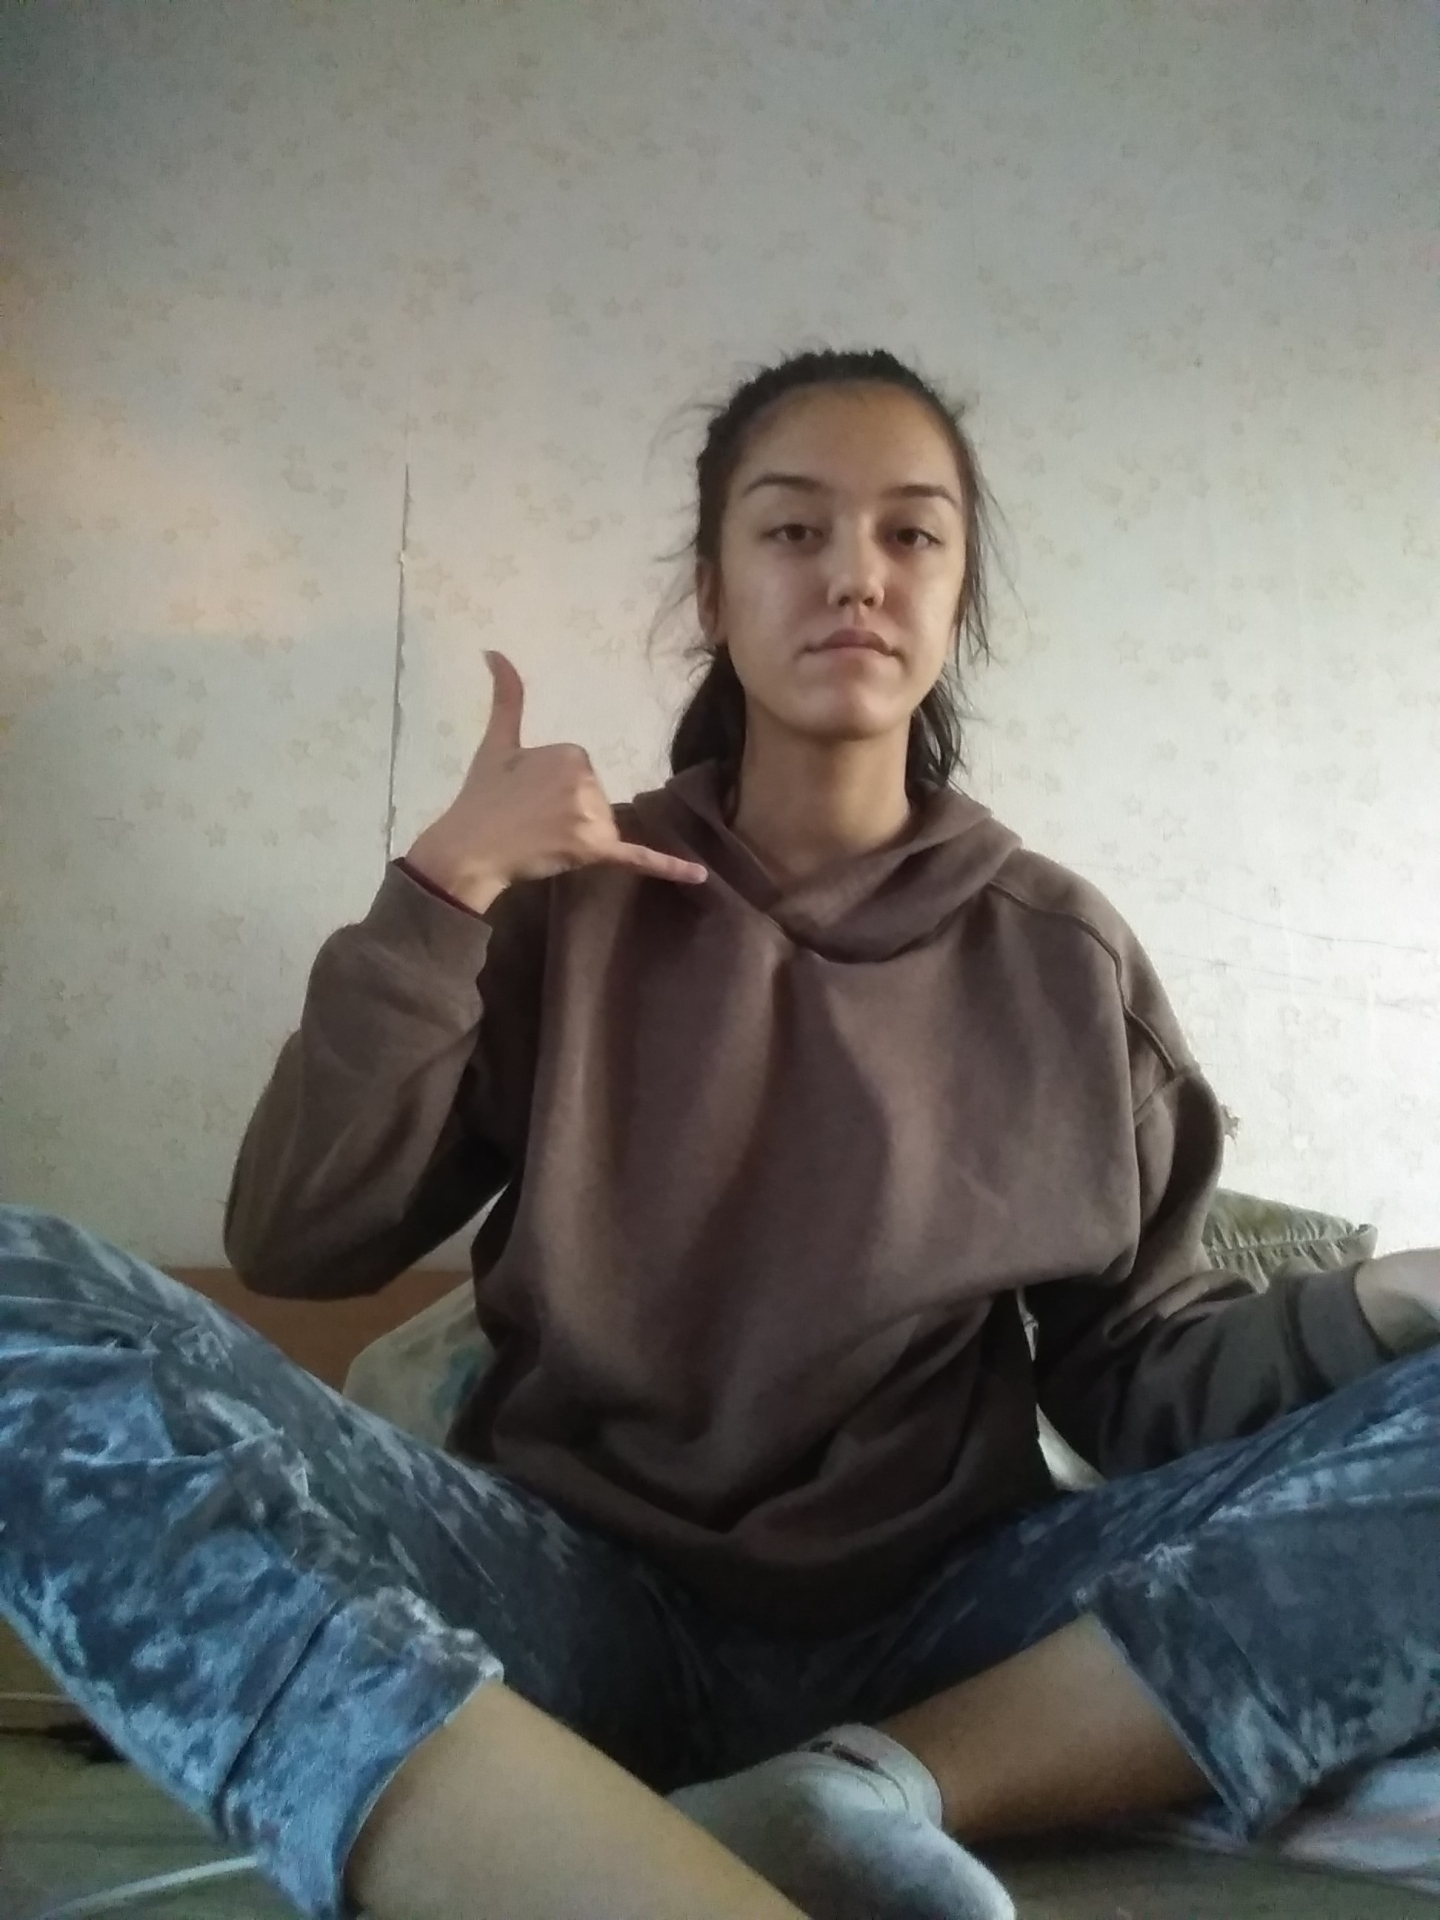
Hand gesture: call